Corydon and the Island of Monsters

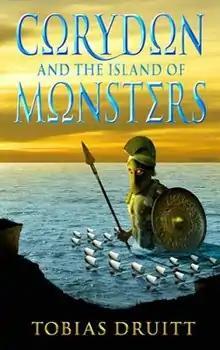
First edition (UK)

Corydon and the Island of Monsters is the first instalment of the Corydon Trilogy, penned by Tobias Druitt; a pseudonym for a mother-son writing combination. It was published in the United Kingdom by Simon & Schuster in 2005, and in the United States by A. A. Knopf in 2006, and distributed by Random House. According to WorldCat, almost 500 libraries have copies of the book. It appears on numerous library and school reading lists.